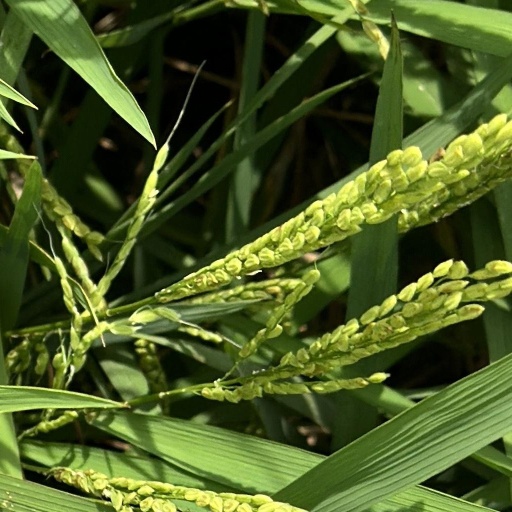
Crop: rice